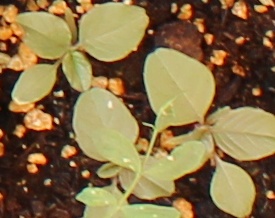
Label: Redroot Pigweed